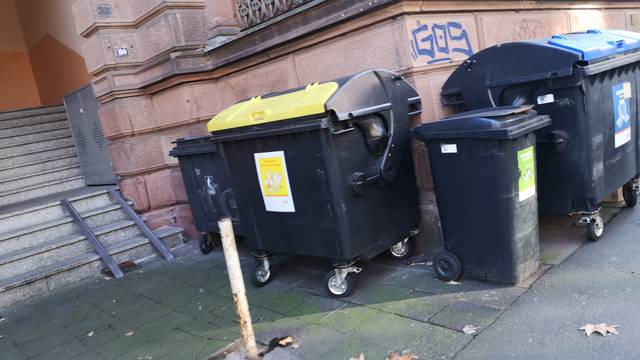
Region: Germany
Coordinates: 50.077, 8.232